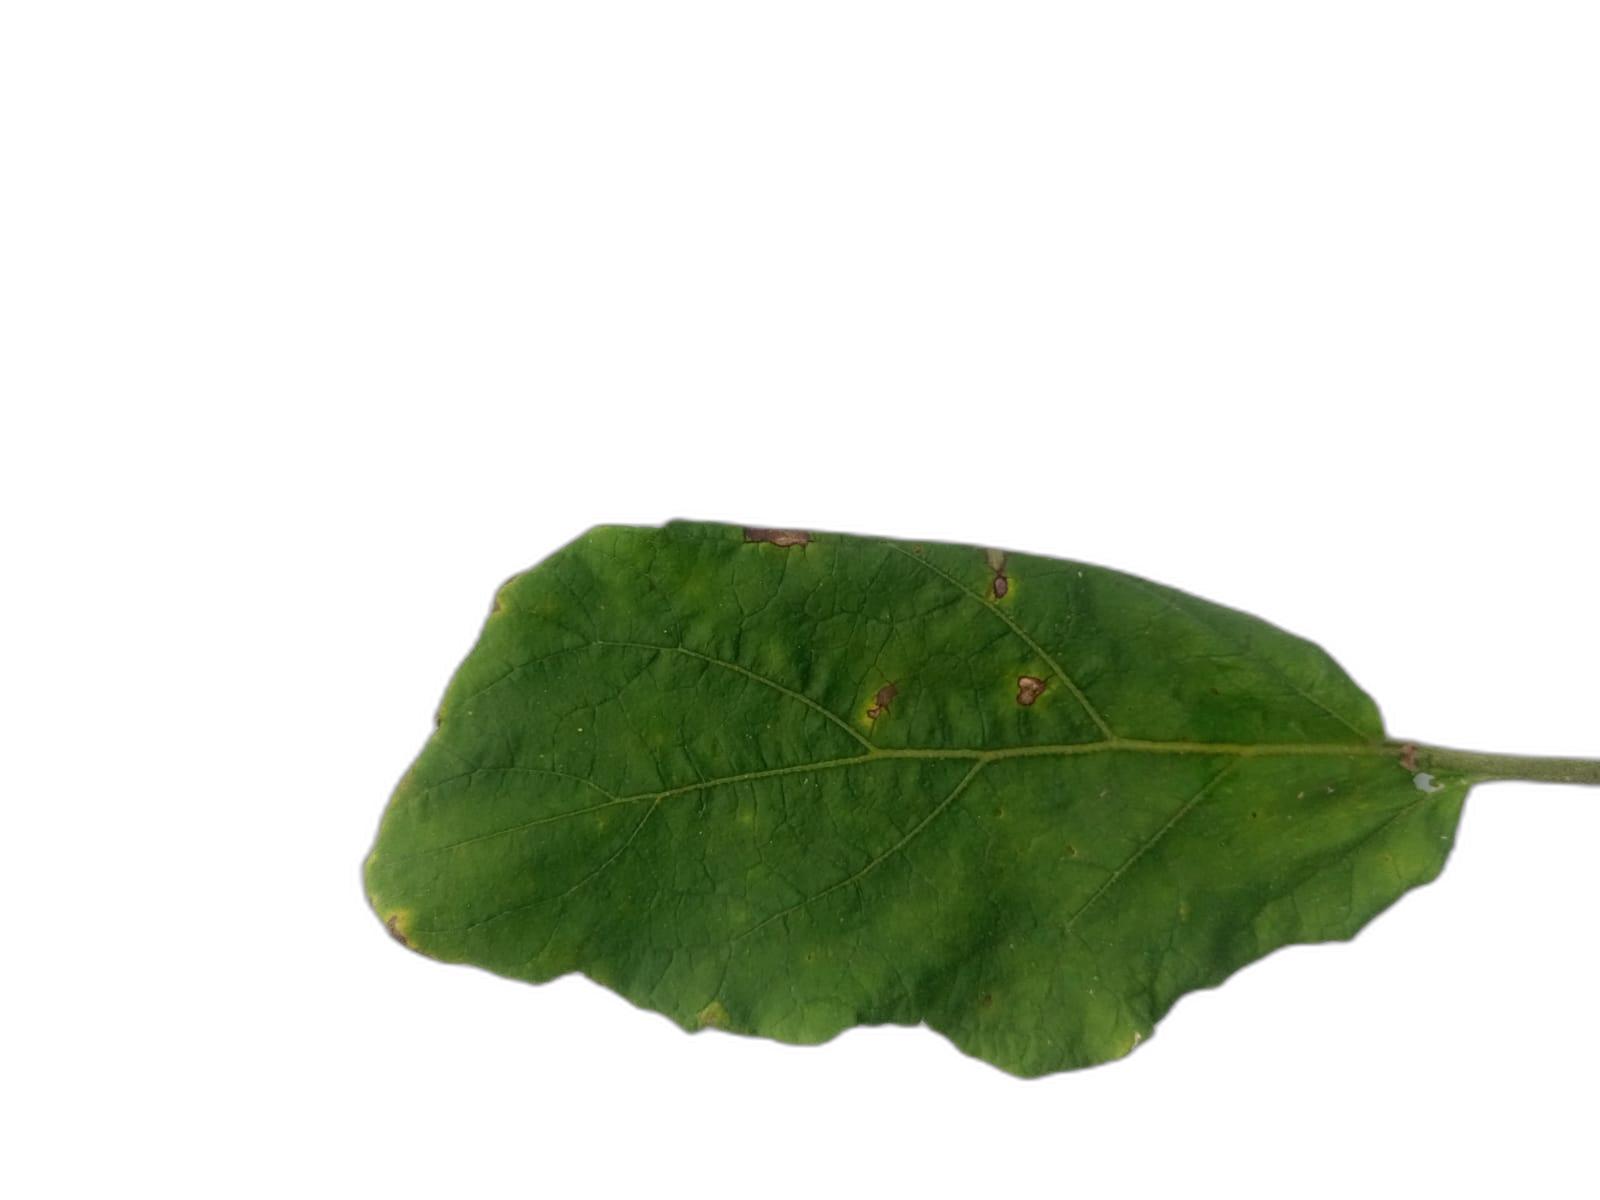
Label: Leaf Spot Disease